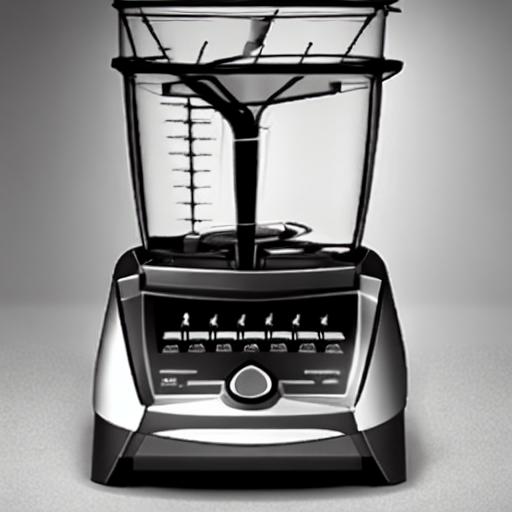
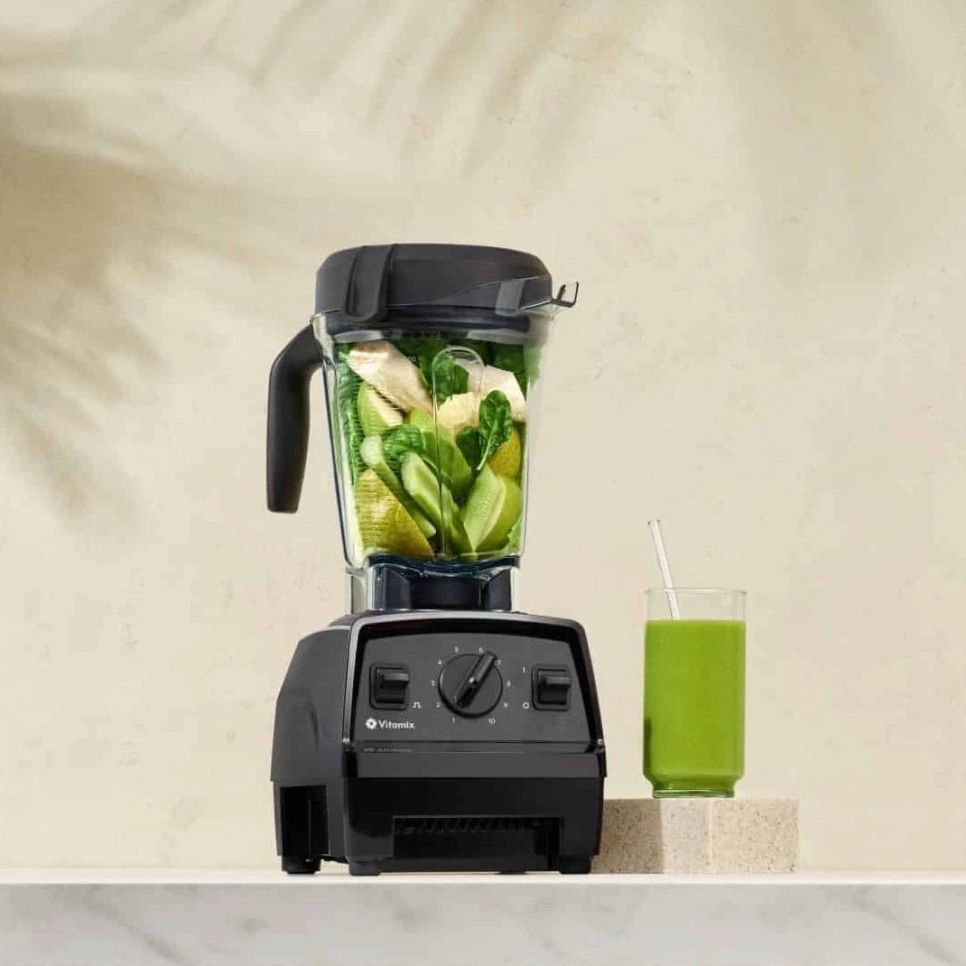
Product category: items_blender
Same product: no